Native American cultures in the United States

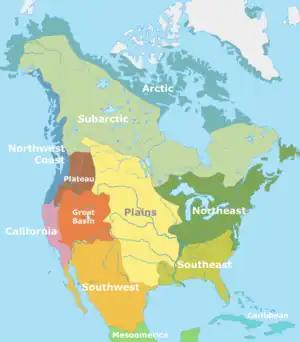
North American ethnic regions

Native American cultures across the 574 current federally recognized tribes in the United States, can vary considerably by language, beliefs, customs, practices, laws, art forms, traditional clothing, and other facets of culture. Yet along with this diversity, there are certain elements which are encountered frequently and shared by many tribal nations.